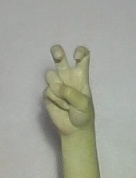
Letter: toot